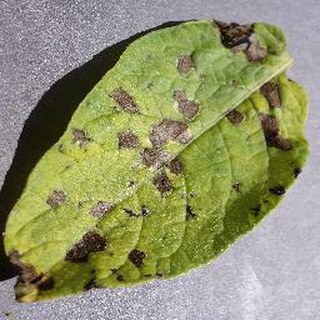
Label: potato_early_blight